Talia Ryder

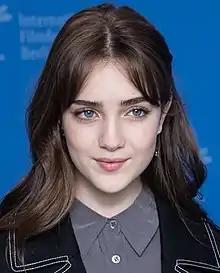
Ryder at the 70th Berlin International Film Festival in 2020

Talia Ryder (born August 16, 2002) is an American stage and film actress. She made her feature film debut as Skylar in Eliza Hittman's critically acclaimed independent drama film "Never Rarely Sometimes Always" (2020) earning her nominations for a Independent Spirit Award and Critics' Choice Movie Award. She has since had leading roles in the Netflix romantic drama "Hello, Goodbye, and Everything in Between" (2022), and the surrealist road film "The Sweet East" (2023).